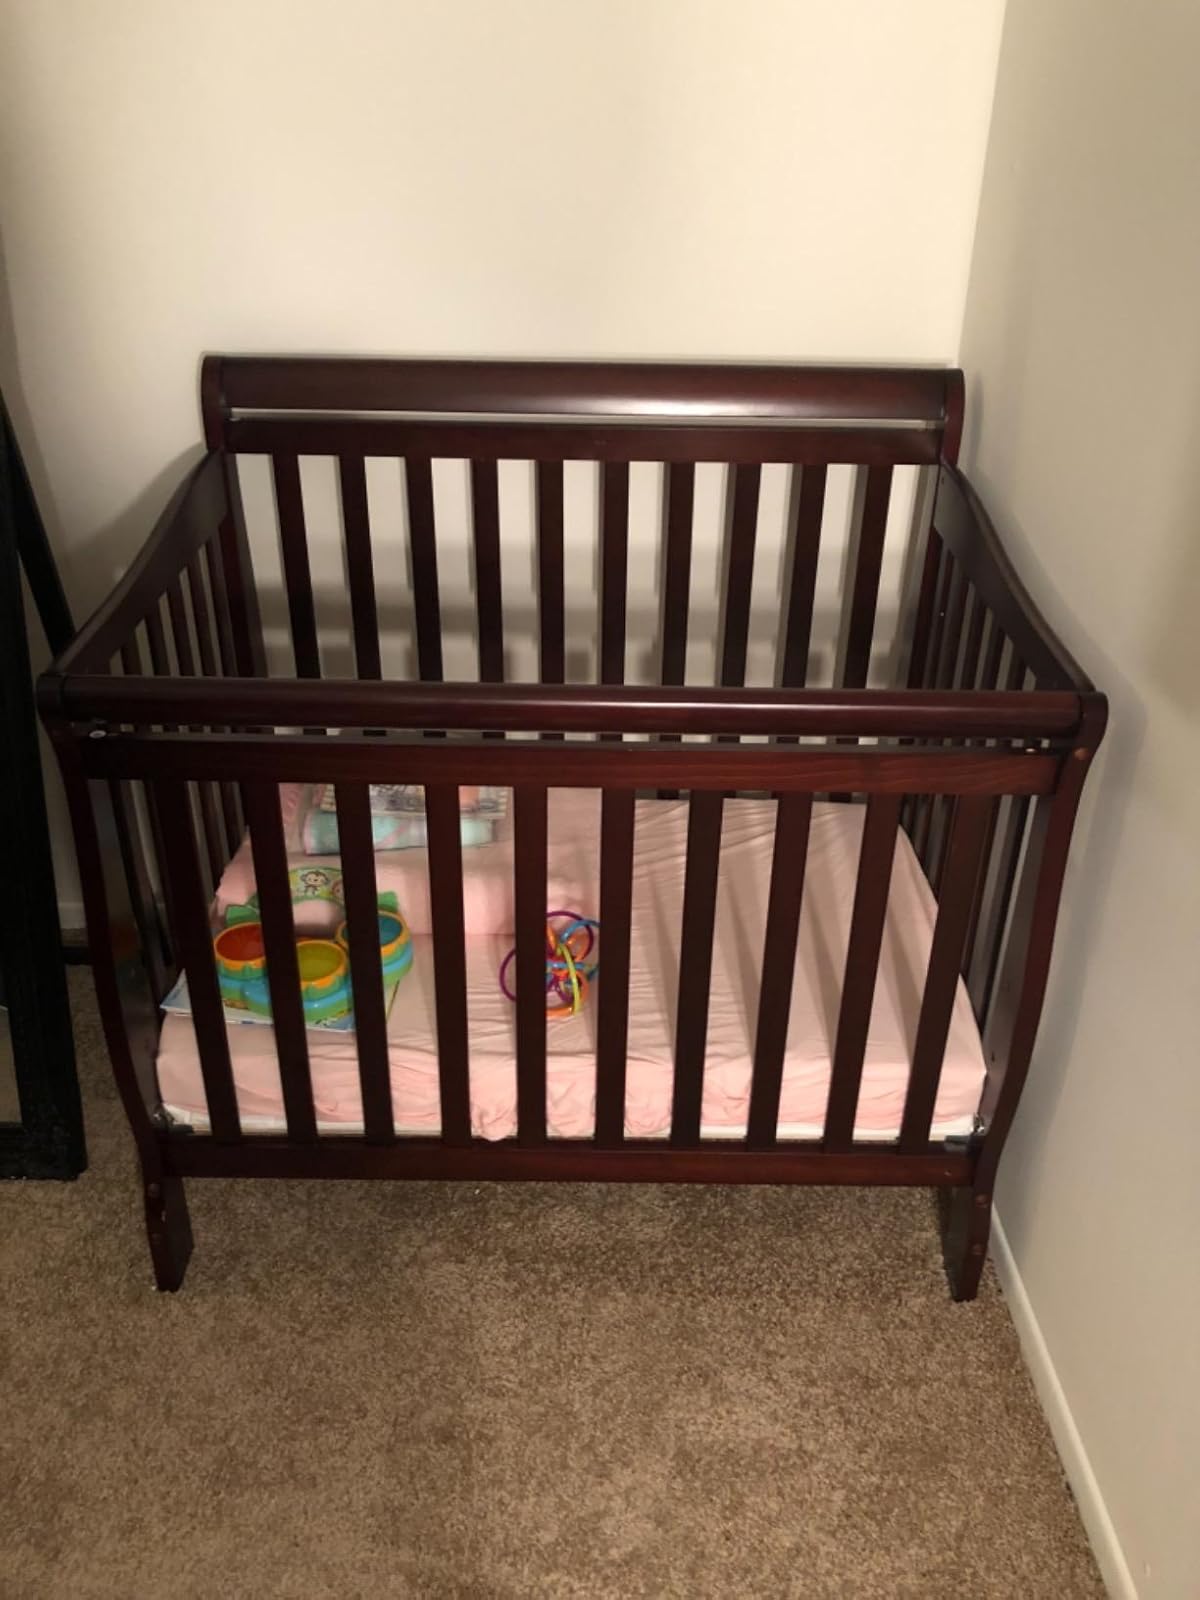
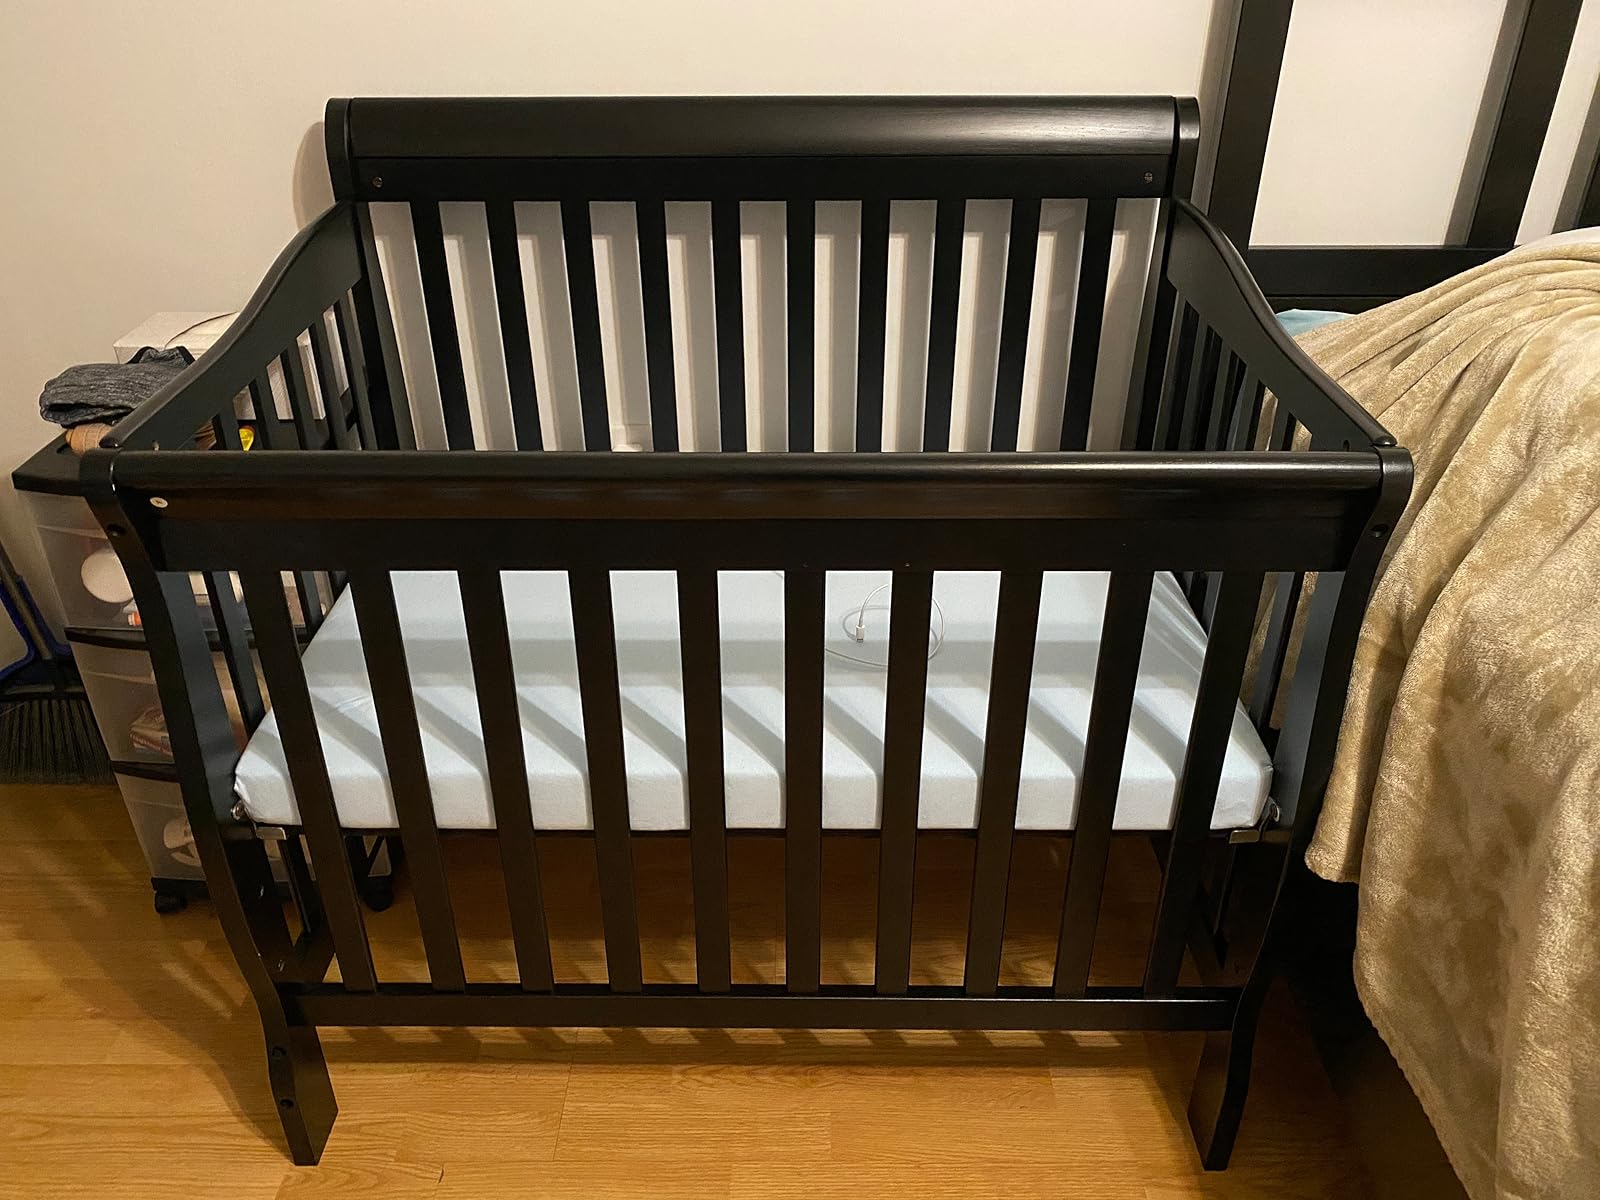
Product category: products_crib
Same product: no